James Fleming (priest)

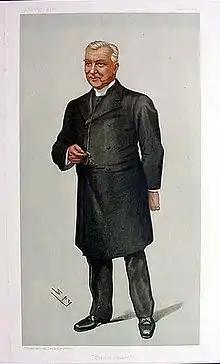
Canon James Fleming, 1899 caricature

James Fleming (1830–1908) was an Irish clergyman of the Church of England, public speaker and fund-raiser. A canon of York Minster, he became chaplain in ordinary to Queen Victoria and Edward VII, and was a close friend of the British royal family.